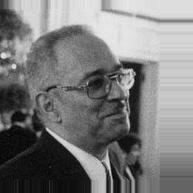
Age: 56